Classical music

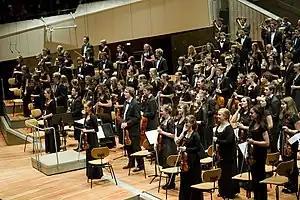
Members of a youth orchestra standing to acknowledge applause after performing.

Classical music generally refers to the art music of the Western world, considered to be distinct from Western folk music or popular music traditions. It is sometimes distinguished as Western classical music, as the term "classical music" can also be applied to non-Western art musics. Classical music is often characterized by formality and complexity in its musical form and harmonic organization, particularly with the use of polyphony. Since at least the ninth century, it has been primarily a written tradition, spawning a sophisticated notational system, as well as accompanying literature in analytical, critical, historiographical, musicological and philosophical practices. A foundational component of Western culture, classical music is frequently seen from the perspective of individual or groups of composers, whose compositions, personalities and beliefs have fundamentally shaped its history.